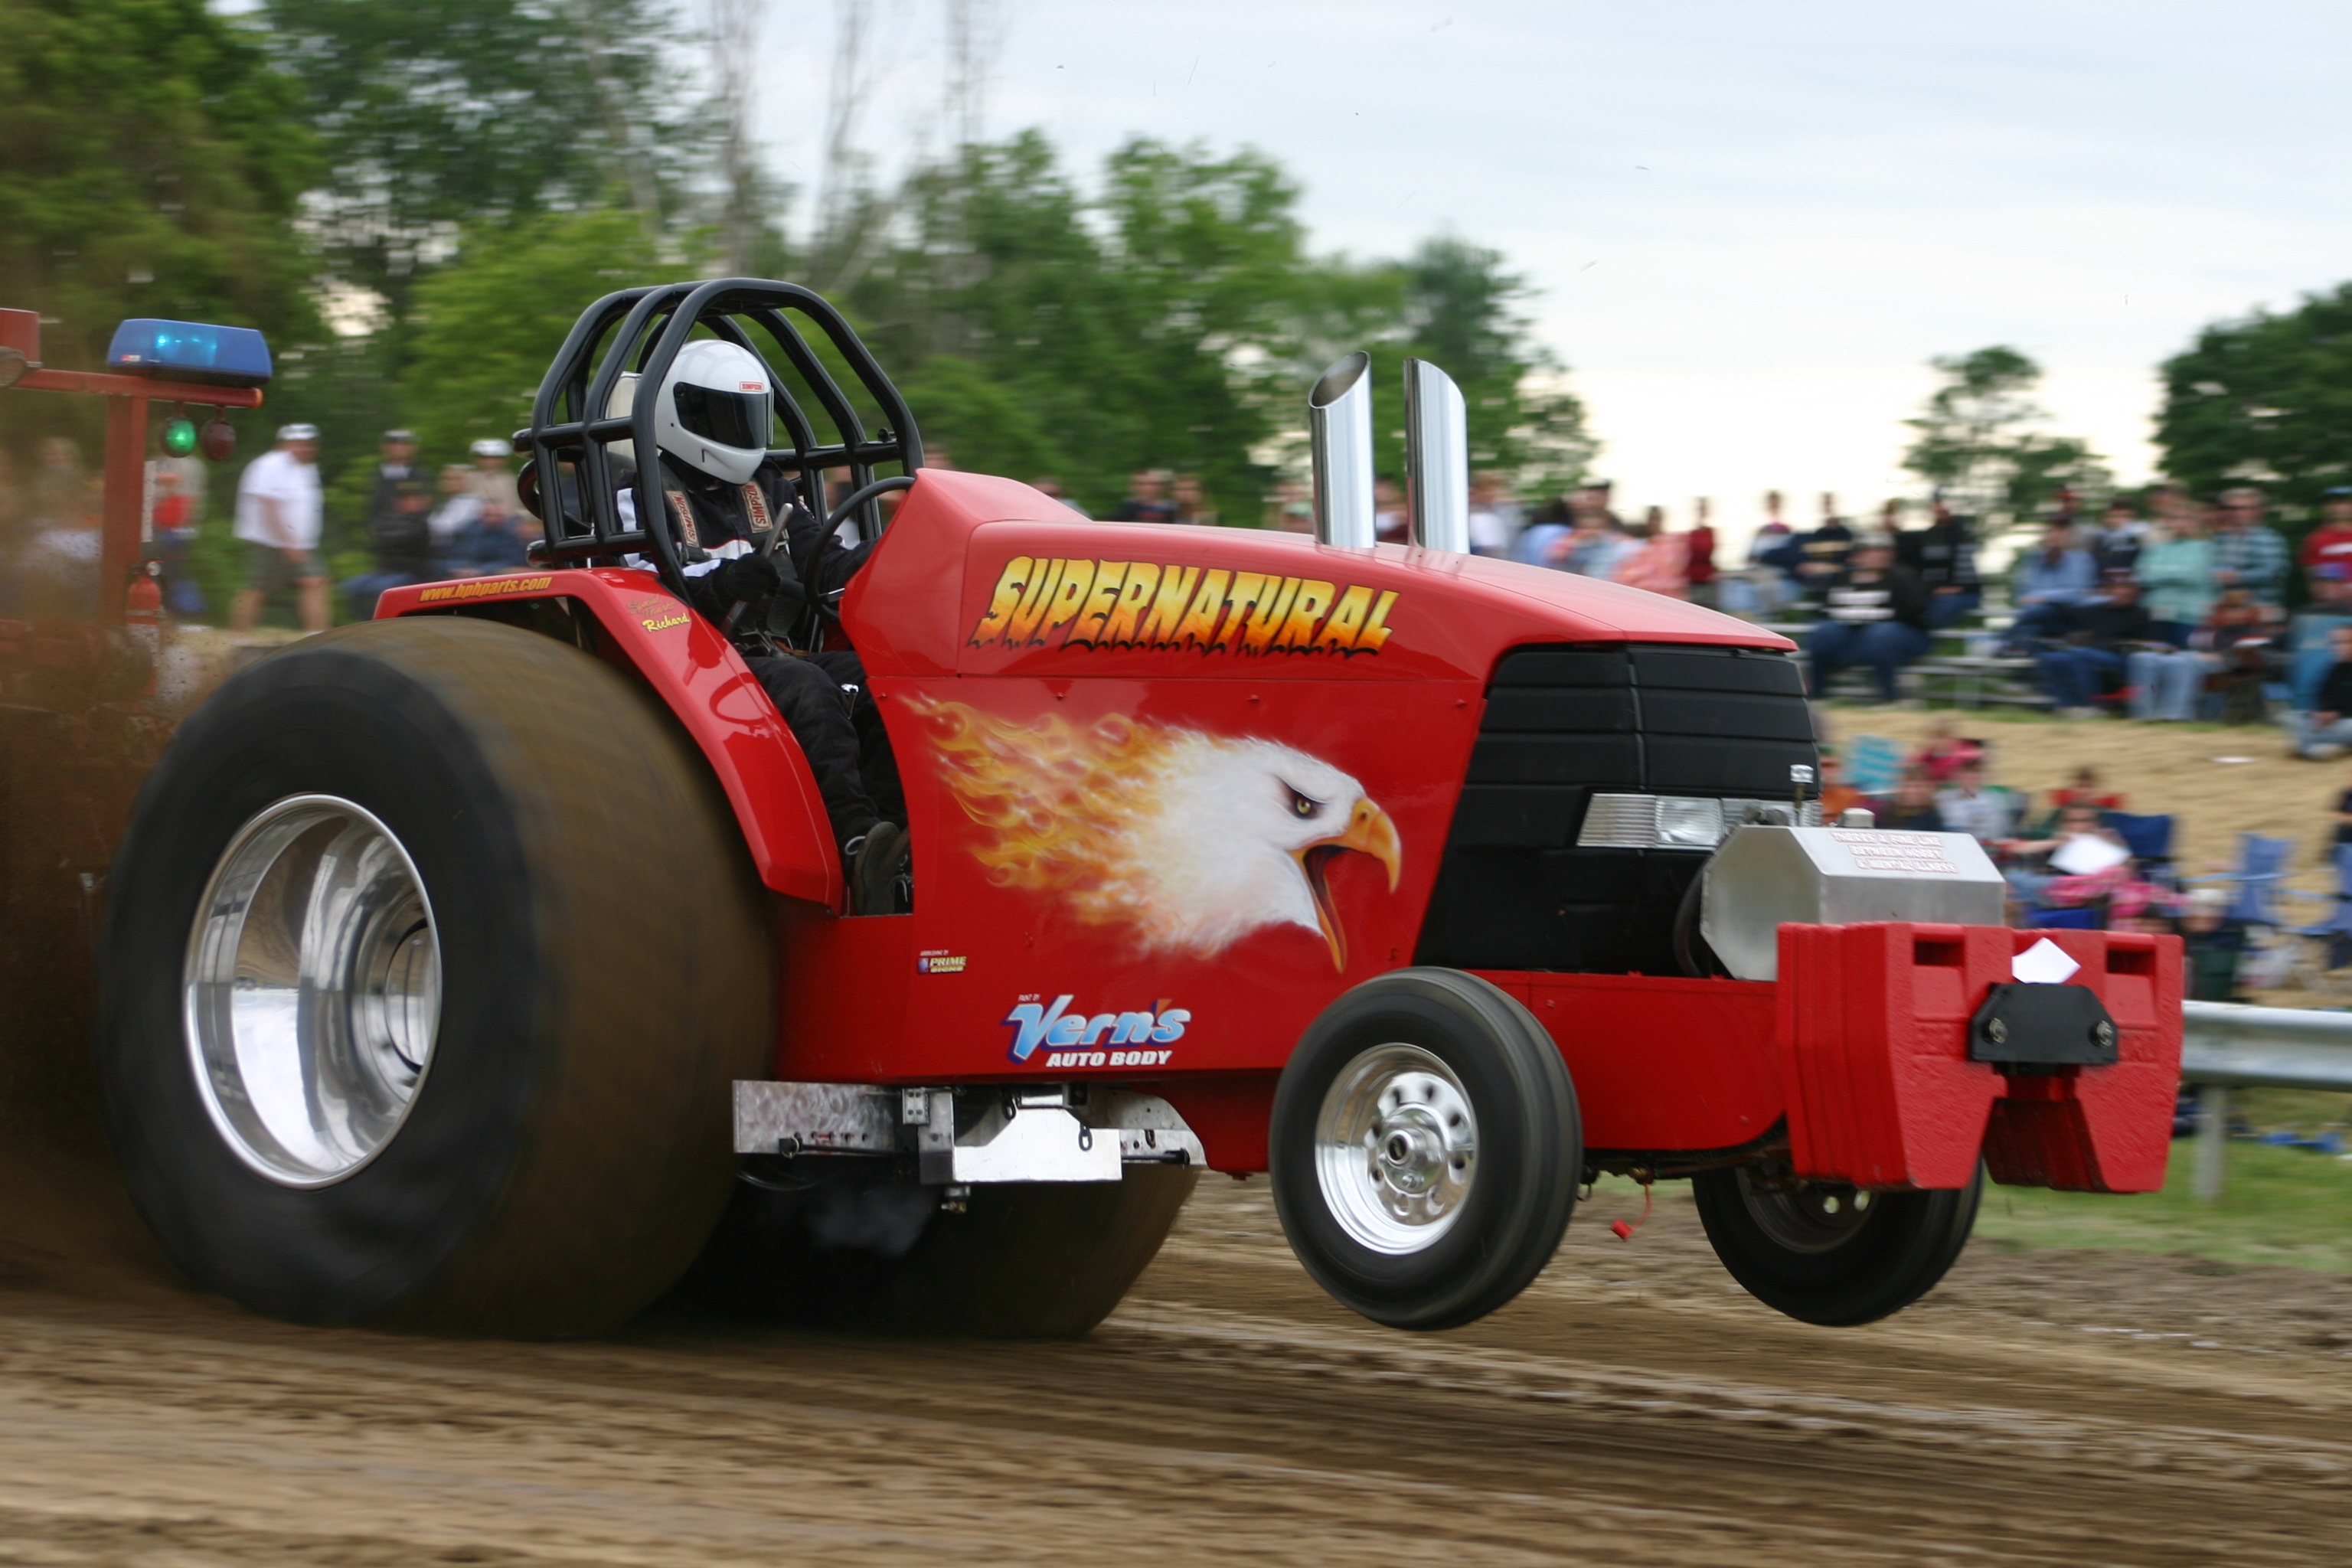
car, tractor, vehicle, agriculture, race, competition, sports, engine, racing, modified, class, pull, motorsport, wheelie, antique car, hot rod, land vehicle, motor sport, auto racing, automobile make, tractor pulling, superstock, power pulling